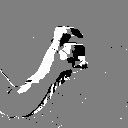
ASL letter: x